Grateful Dead: Dead Ahead

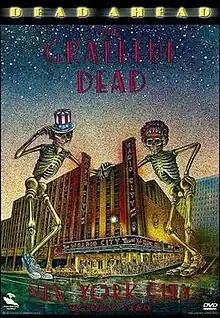
"Dead Ahead" DVD cover

Dead Ahead is a concert video by the Grateful Dead. It was recorded at Radio City Music Hall in New York City on October 30 and October 31, 1980, and released in 1981. An expanded version was released in 2005. In contrast to other Dead concert videos, "Dead Ahead" contains acoustic as well as electric song performances.